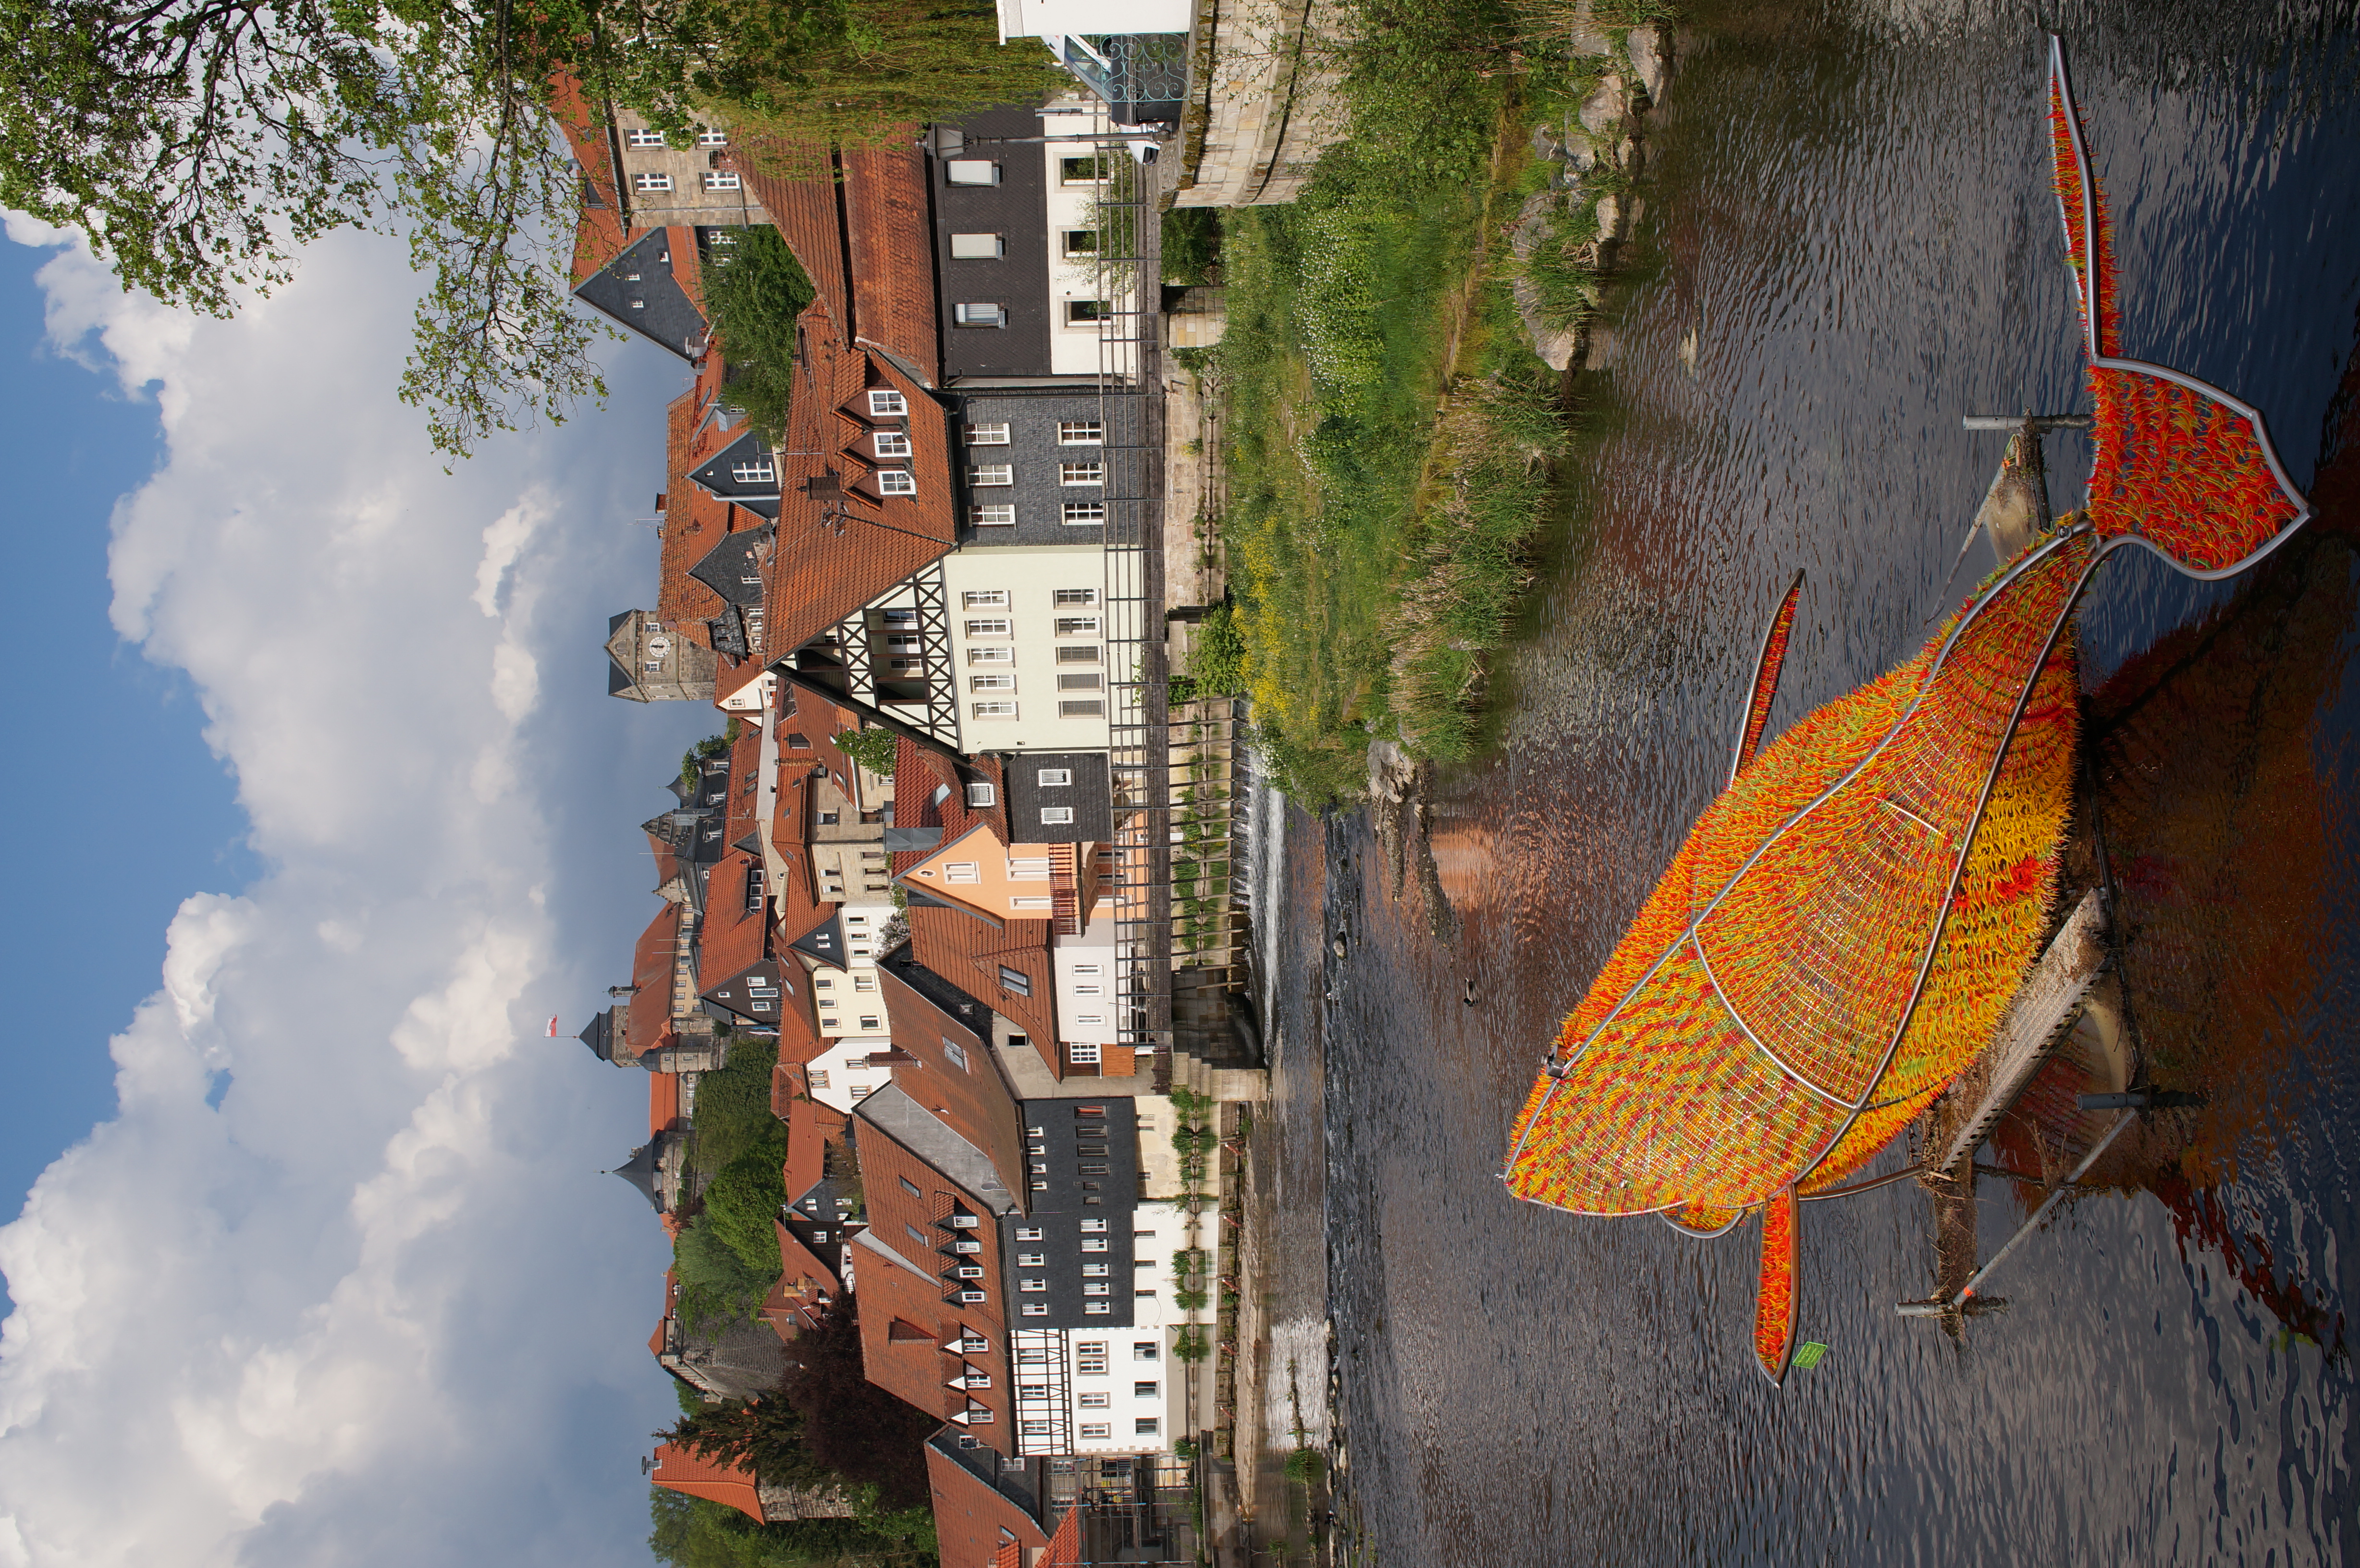
sea, boat, town, river, vacation, vehicle, waterway, 2016, boating, germany, deutschland, sony, bayern, sigma, nex, nex6, lenstagged, steffenzahn, 30mm, sigma30mm28exdn, sigma30mmf28, sigma30mmf28dn, sigma30mm, kronach